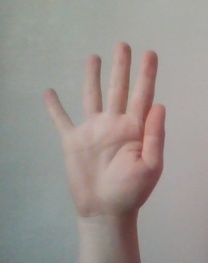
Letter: sheen